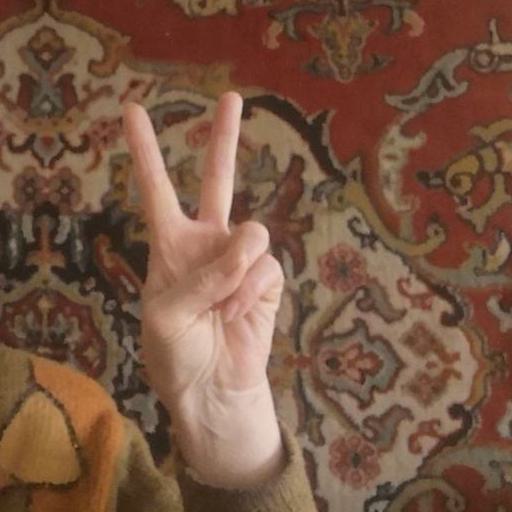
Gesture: peace